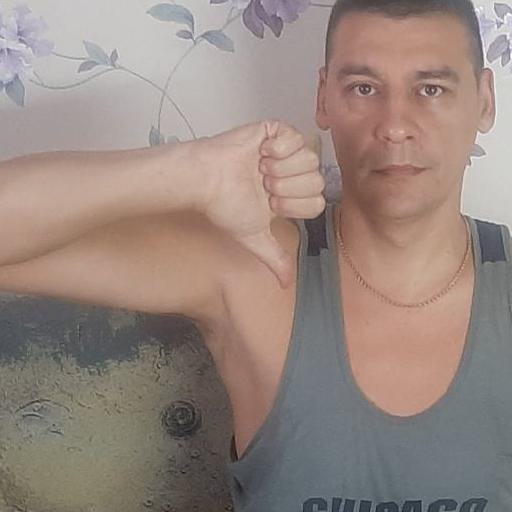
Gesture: dislike